Unnaithan Thambi

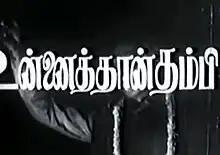
Theatrical release poster

Unnaithan Thambi is a 1974 Indian Tamil-language film directed and co-edited by R. Vittal, and written by Panchu Arunachalam. The film stars Jaishankar and Jayachitra, with Ashokan, Srikanth, Thengai Srinivasan and Vennira Aadai Moorthy in supporting roles. It was released on 30 August 1974. The film's storyline was later adapted for "Raja Chinna Roja" (1989), also written by Arunachalam.